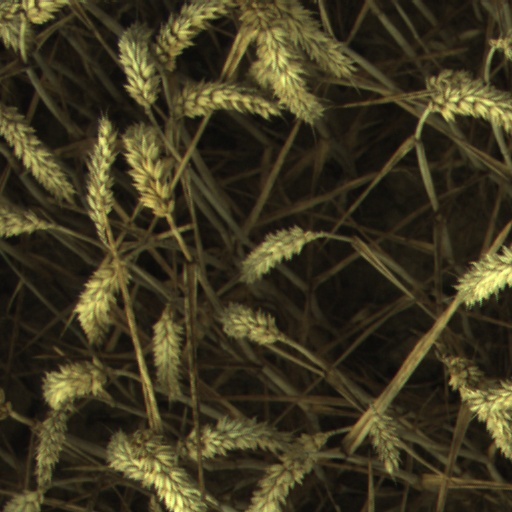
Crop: wheat